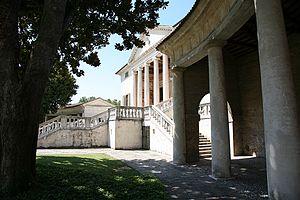
La villa Badoer est une villa veneta sise à Fratta Polesine, en Vénétie, Italie, construite par l'architecte Andrea Palladio de 1556 à 1563.